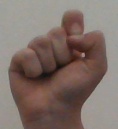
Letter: fa